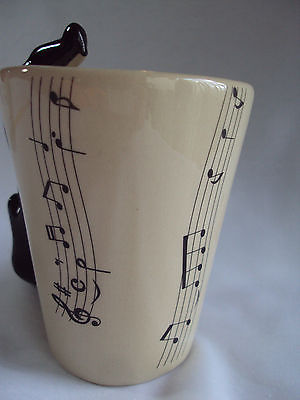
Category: mug